Acheloma

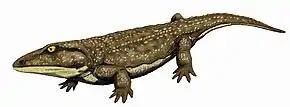
Restoration of "A". "cumminsi"

Acheloma (also known as "Trematops milleri") is an extinct genus of temnospondyl that lived during the Early Permian. The type species is "A. cumminsi".